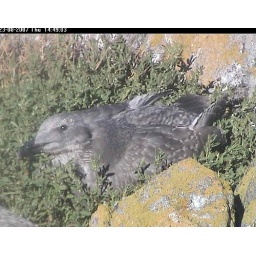
Cooling in the soft green plants